Electric guitar

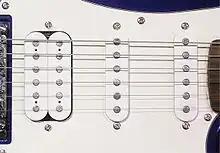
Pickups on a Fender Squier "Fat Strat" guitar—a "humbucker" pickup on the left and two single-coil pickups on the right.

Compared to an acoustic guitar, which has a hollow body, electric guitars make much less audible sound when their strings are plucked, so electric guitars are normally plugged into a guitar amplifier and speaker. When an electric guitar is played, string movement produces a signal by generating (i.e., inducing) a small electric current in the magnetic pickups, which are magnets wound with coils of very fine wire.